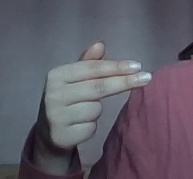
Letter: ghain